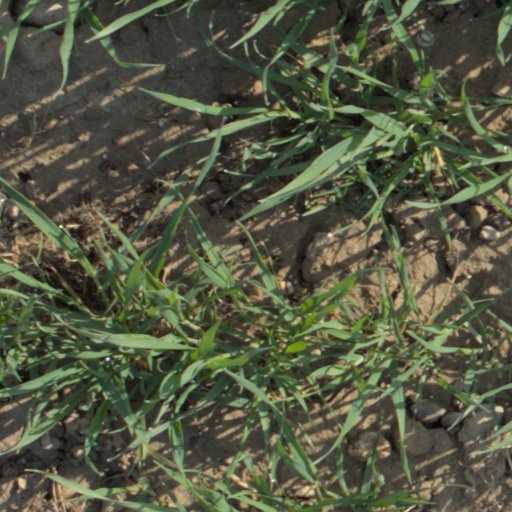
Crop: wheat